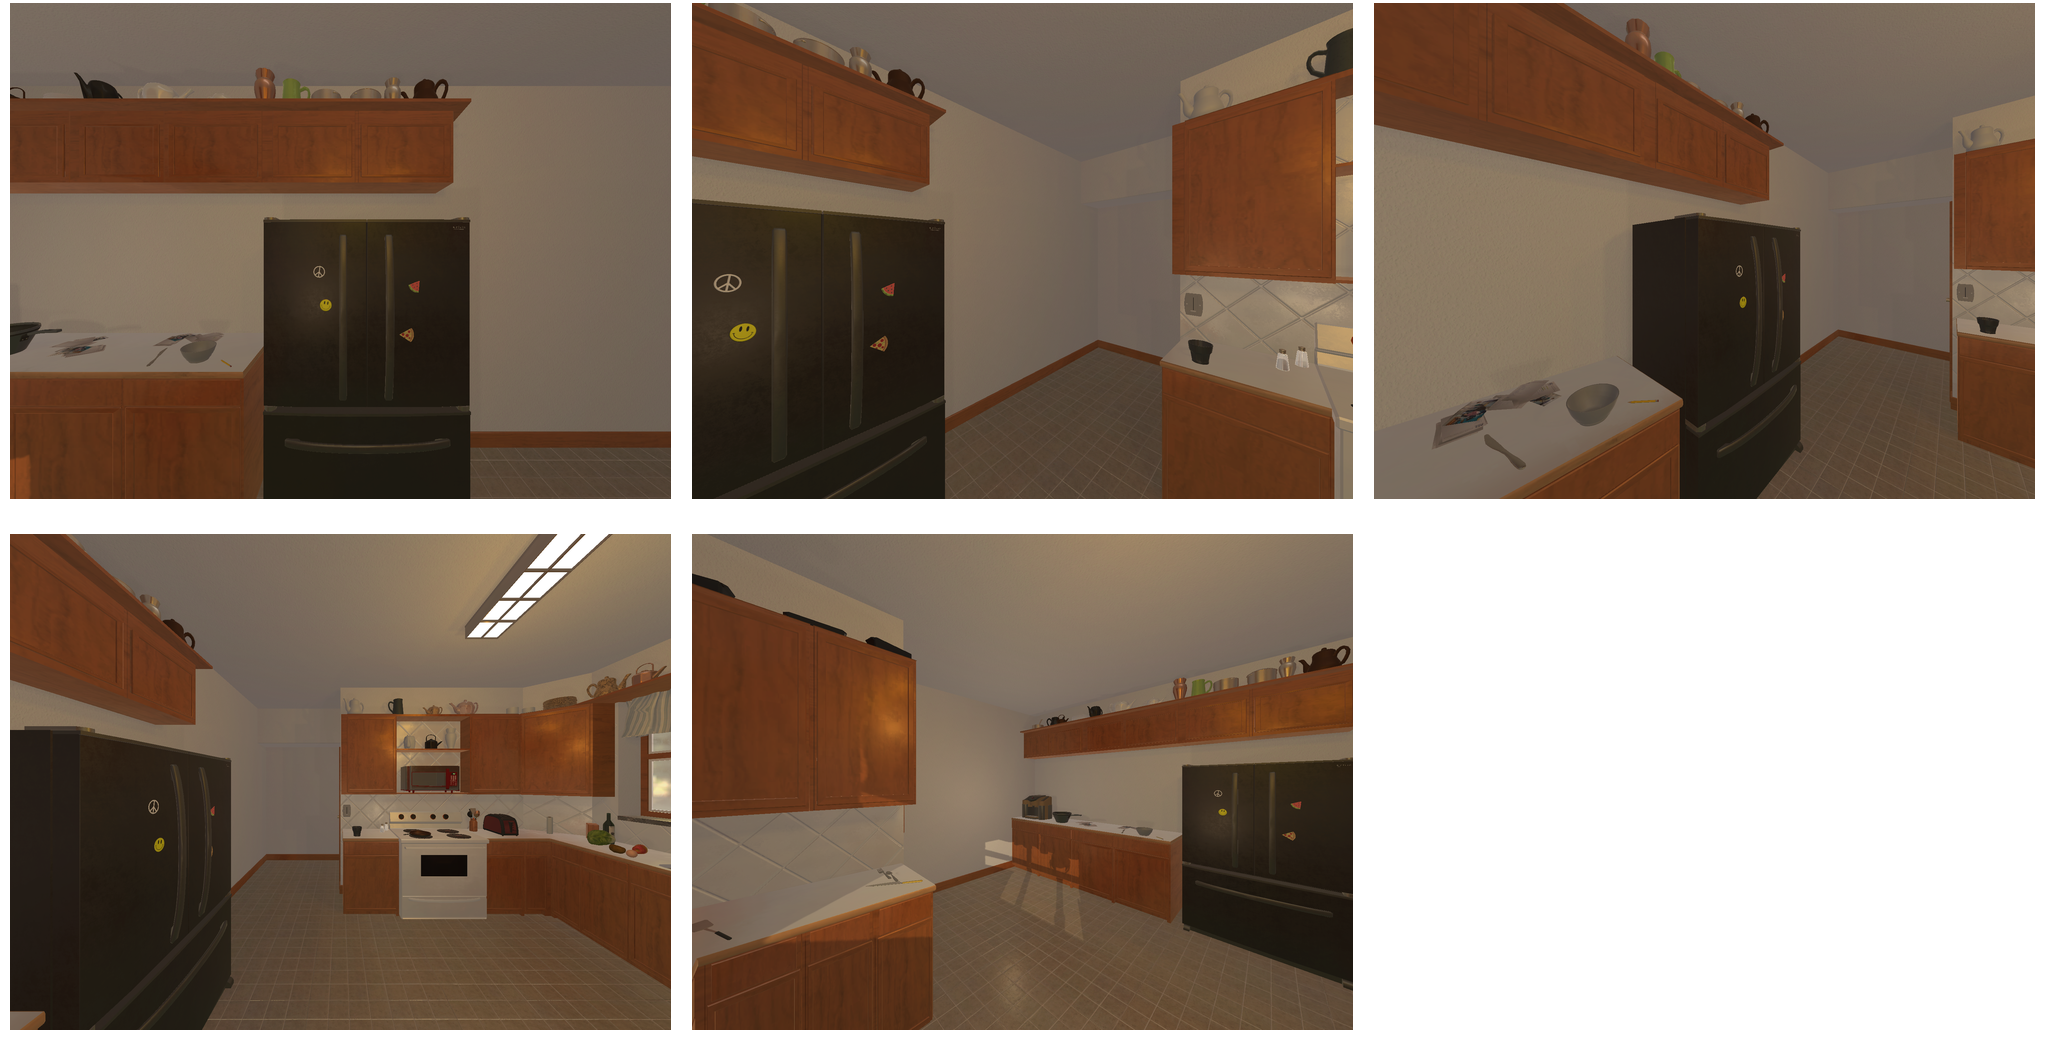Task instruction: Open the fridge.
Answer: {"task_instruction": "Open the fridge.", "nodes": ["handle1", "handle2", "handle3", "fridge"], "edges": [{"functional_relationship": "openorclose", "object1": "handle1", "object2": "fridge", "spatial_relations": ["close", "in_front_of"], "is_touching": true}, {"functional_relationship": "openorclose", "object1": "handle2", "object2": "fridge", "spatial_relations": ["close", "in_front_of"], "is_touching": true}, {"functional_relationship": "openorclose", "object1": "handle3", "object2": "fridge", "spatial_relations": ["close", "in_front_of"], "is_touching": true}], "action_type": "pull", "function_type": "open_close_control"}